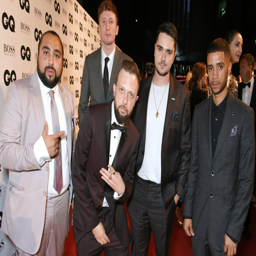
tv sitcom from at awards